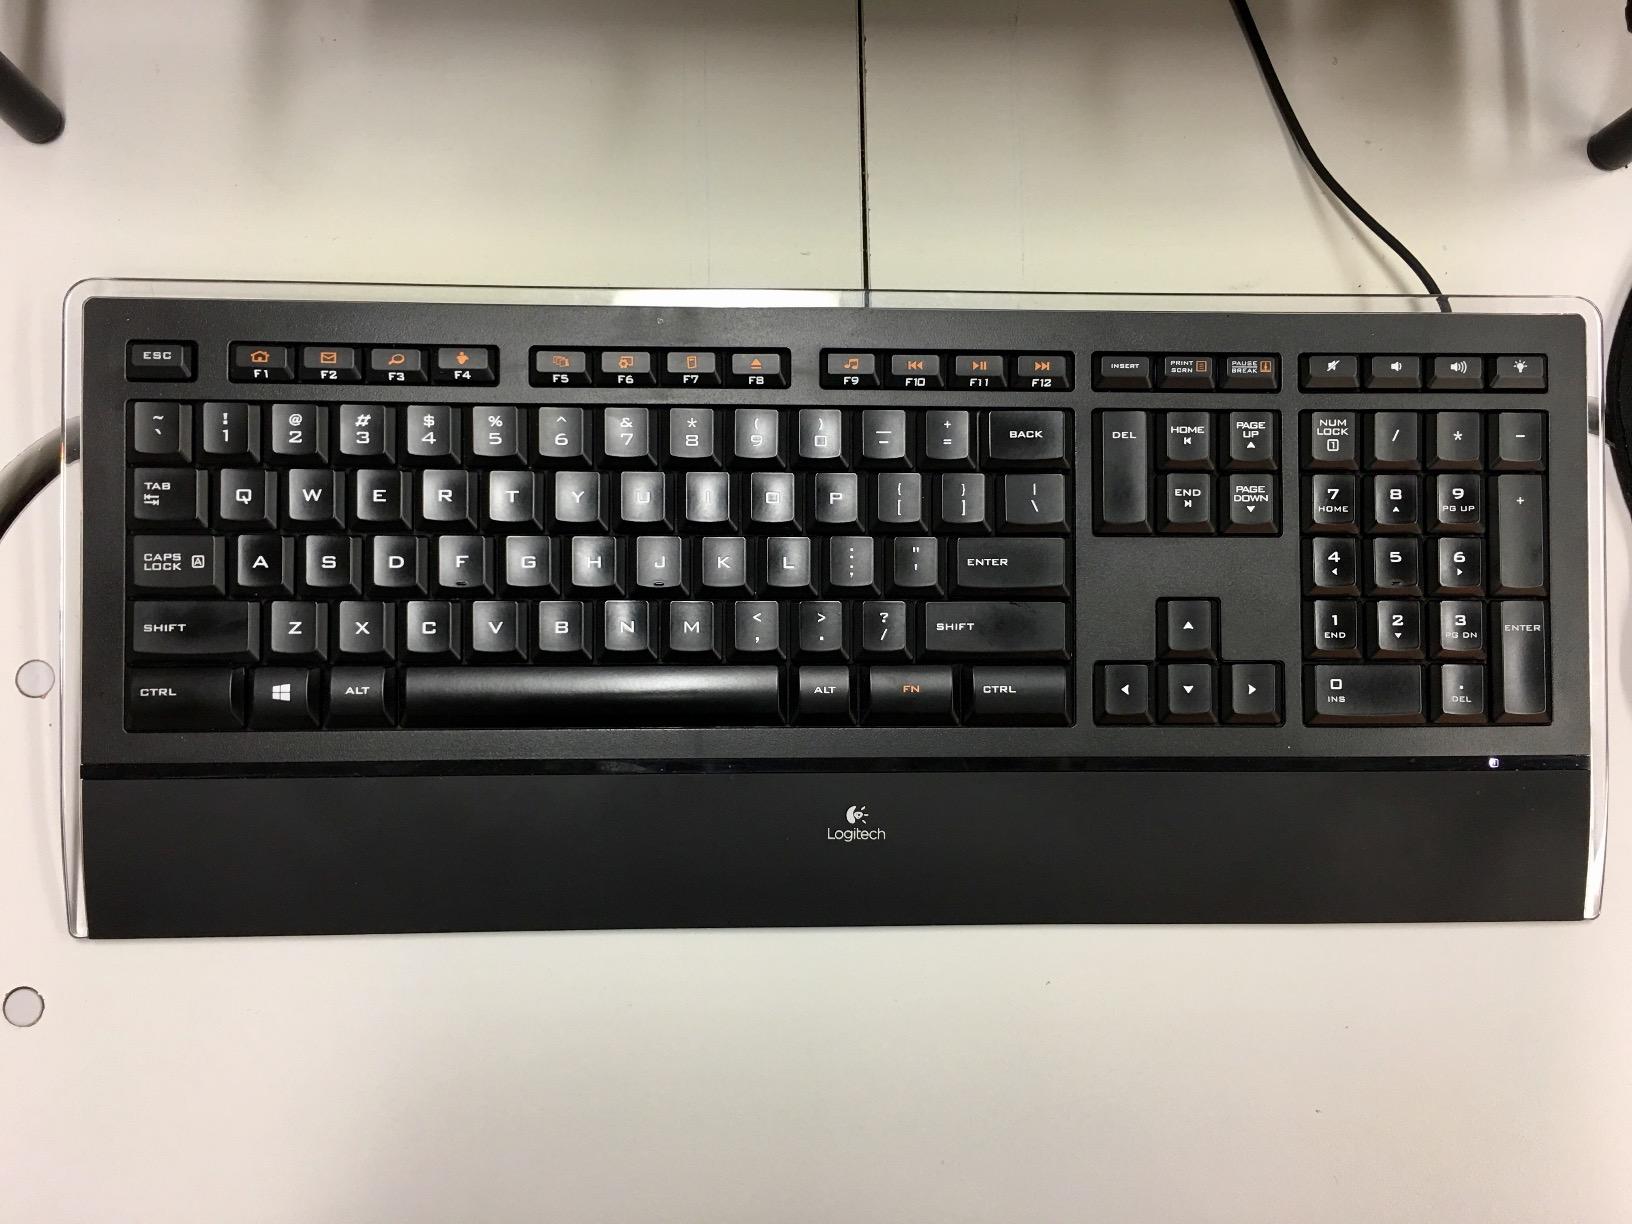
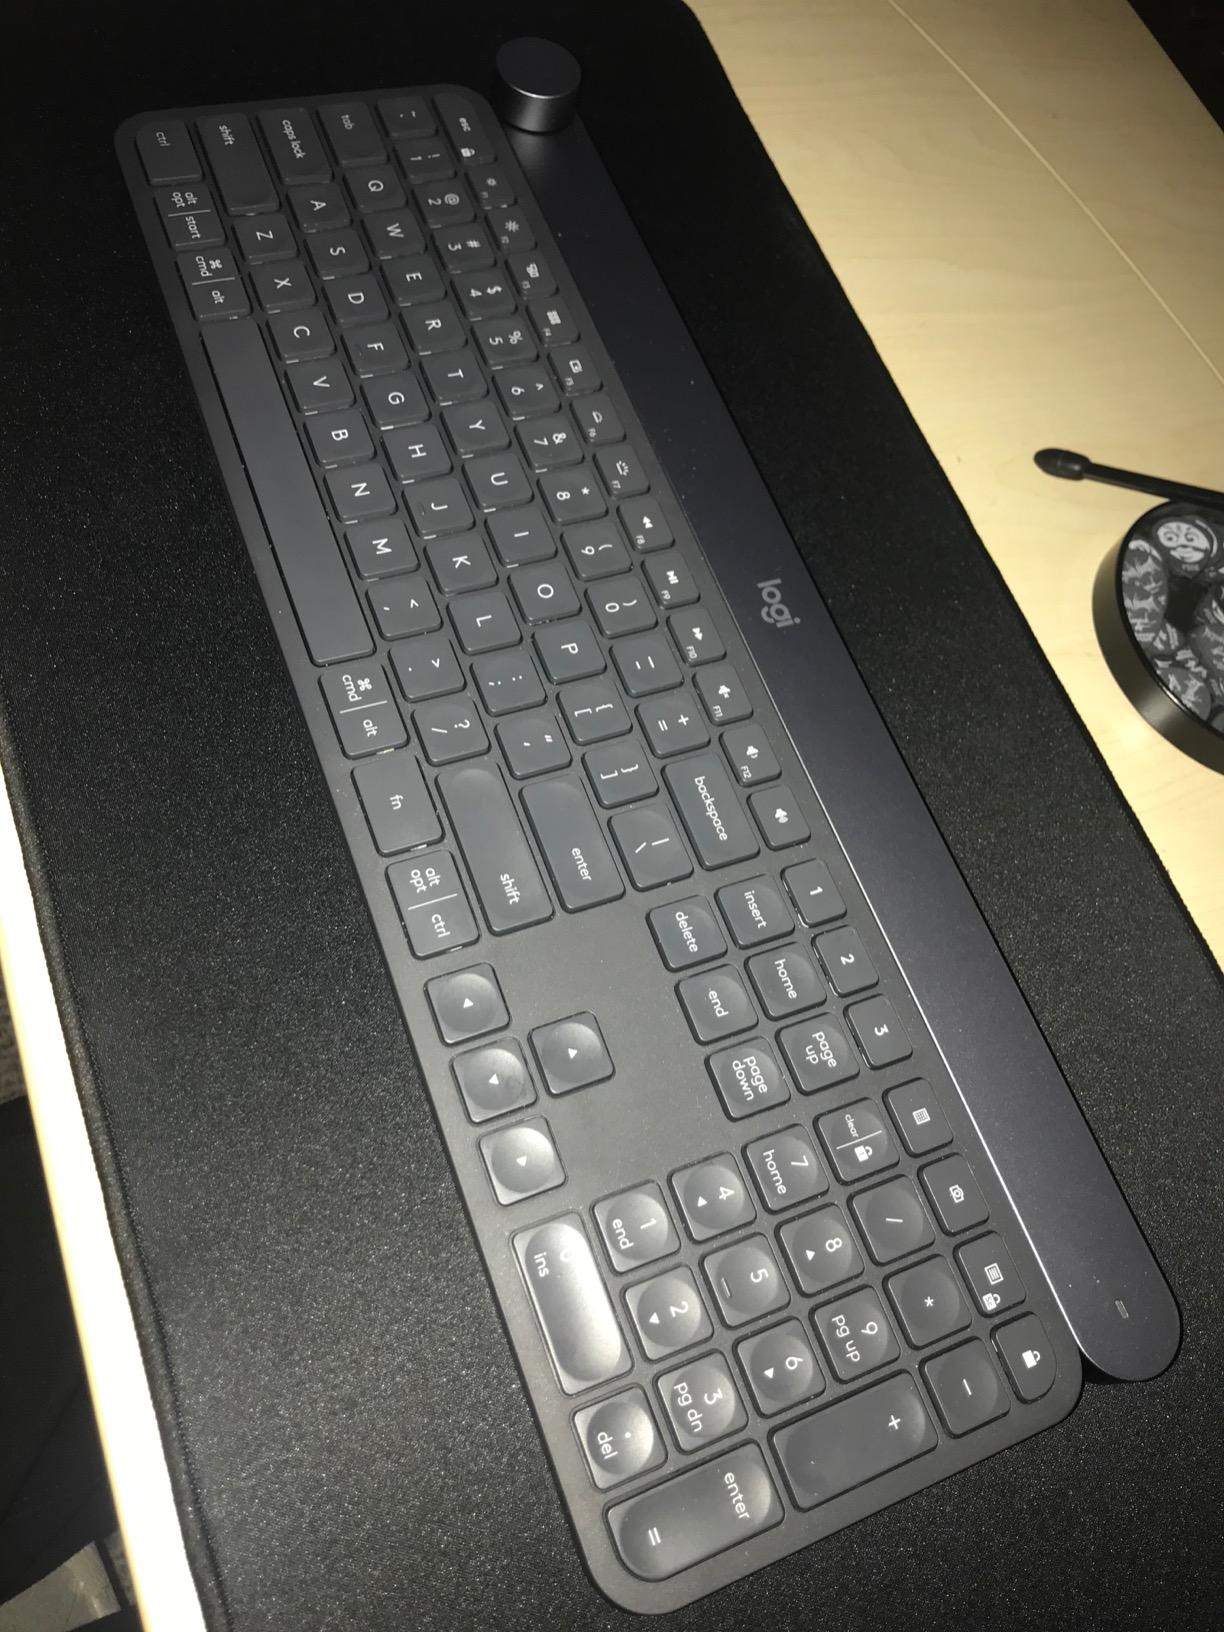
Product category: keyboard
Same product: no